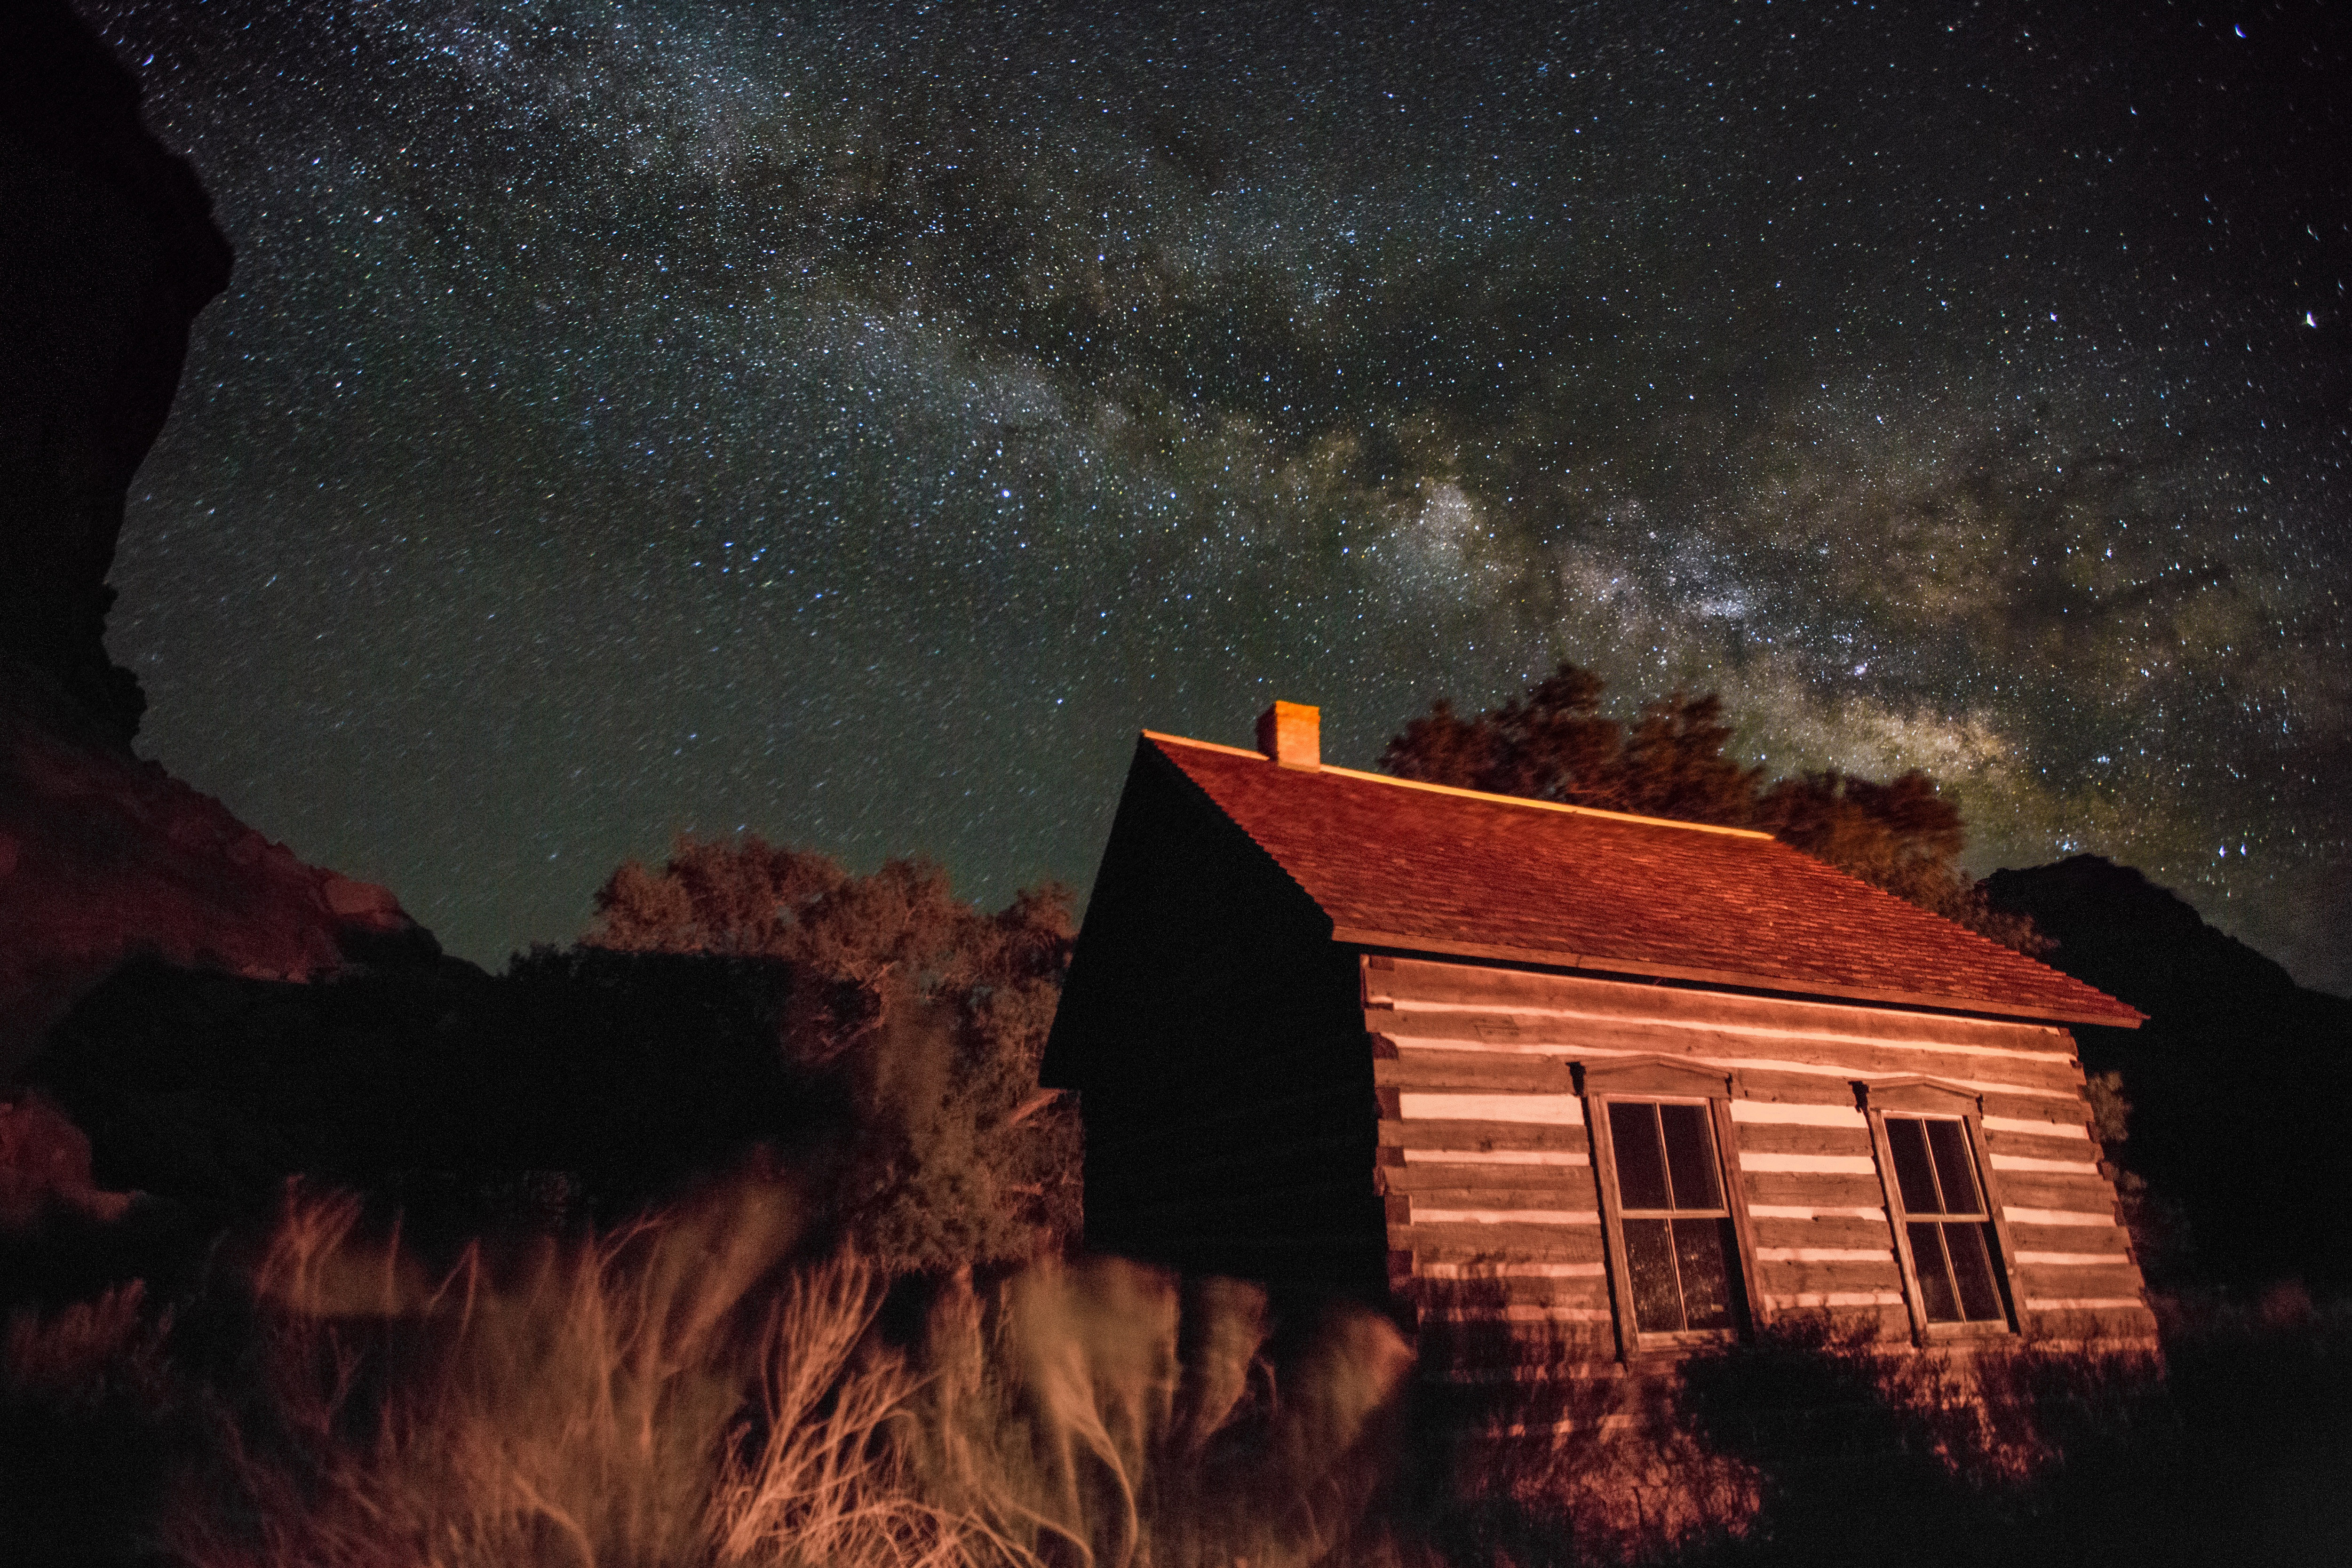
sky, night, house, atmosphere, cloud, darkness, tree, space, landscape, home, midnight, rural area, architecture, star, geological phenomenon, roof, building, aurora, hut, shed, barn, world, meteorological phenomenon, Tints and shades, moonlight, astronomical object, cottage